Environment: lab
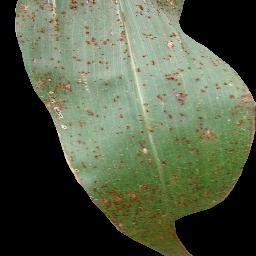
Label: common_rust